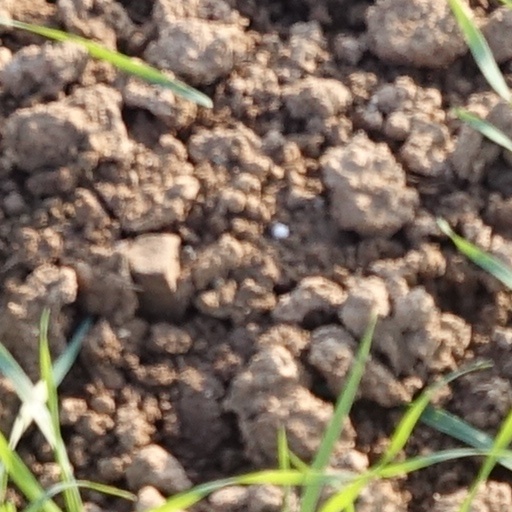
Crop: wheat